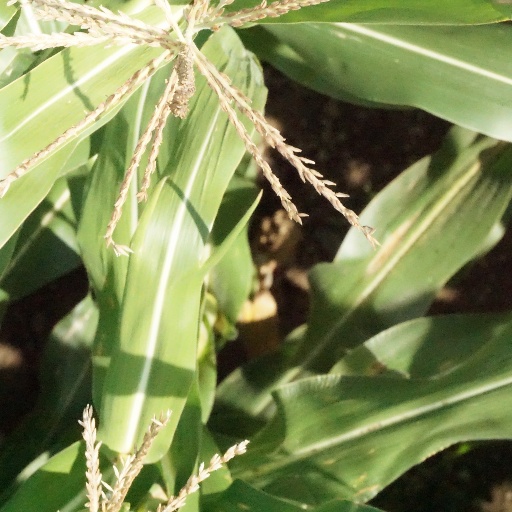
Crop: maize; corn